History of York City F.C. (1980–present)

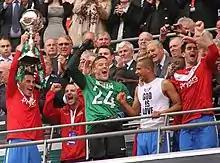
York City players after the club's victory at Wembley Stadium in the 2012 FA Trophy final

York City Football Club is a professional association football club based in York, North Yorkshire, England. Its history from the 1980–81 to the current season saw fluctuating fortunes in the 1980s and 1990s, and relegations from the Football League.